Boris Johnson

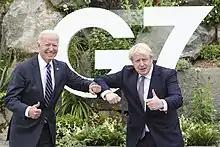
Johnson with US president Joe Biden at the G7 summit in Cornwall, 10 June 2021

On 27 March, it was announced that Johnson had tested positive for COVID-19. On 5 April, he was admitted to a hospital. The next day, he was moved to the hospital's intensive care unit. Johnson left intensive care on 9 April, and left hospital three days later to recuperate at Chequers. After a fortnight at Chequers, he returned to Downing Street on 26 April. Johnson later said that he had been given emergency oxygen while in intensive care, and that doctors had made preparations in case he died.